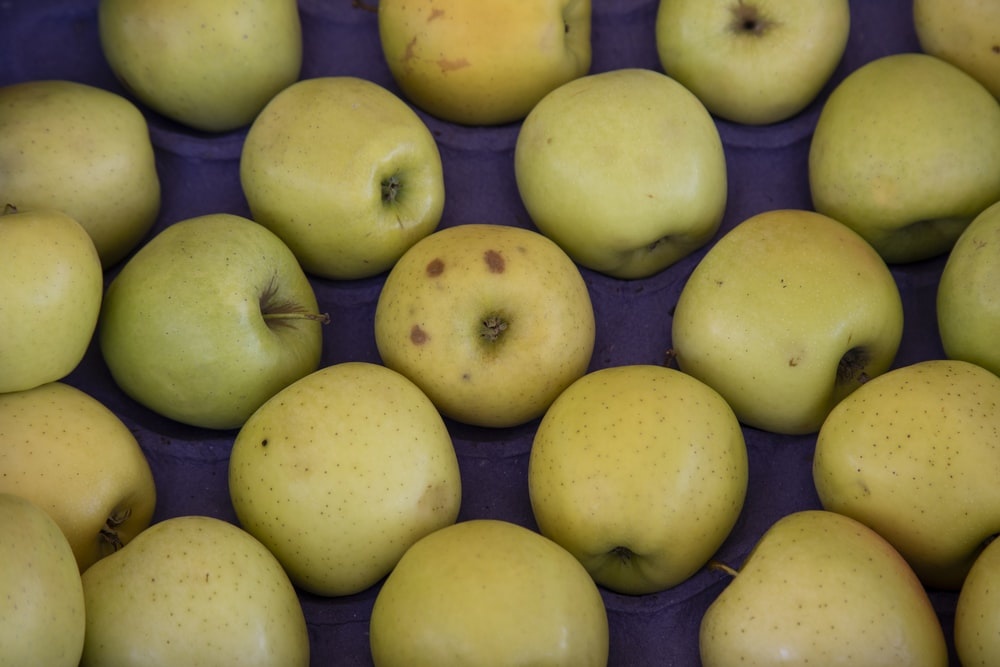
Label: apple